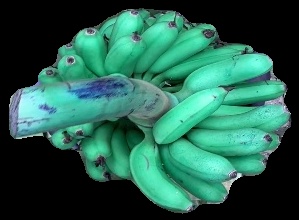
Variety: rasbale
Grade: grade1